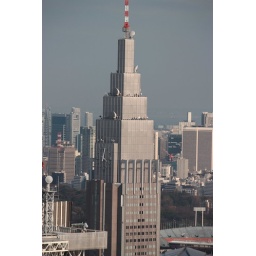
A view from the observatory on the 45th floor of the Tokyo Metropolitan Government building in the Shinjuku area of Tokyo.